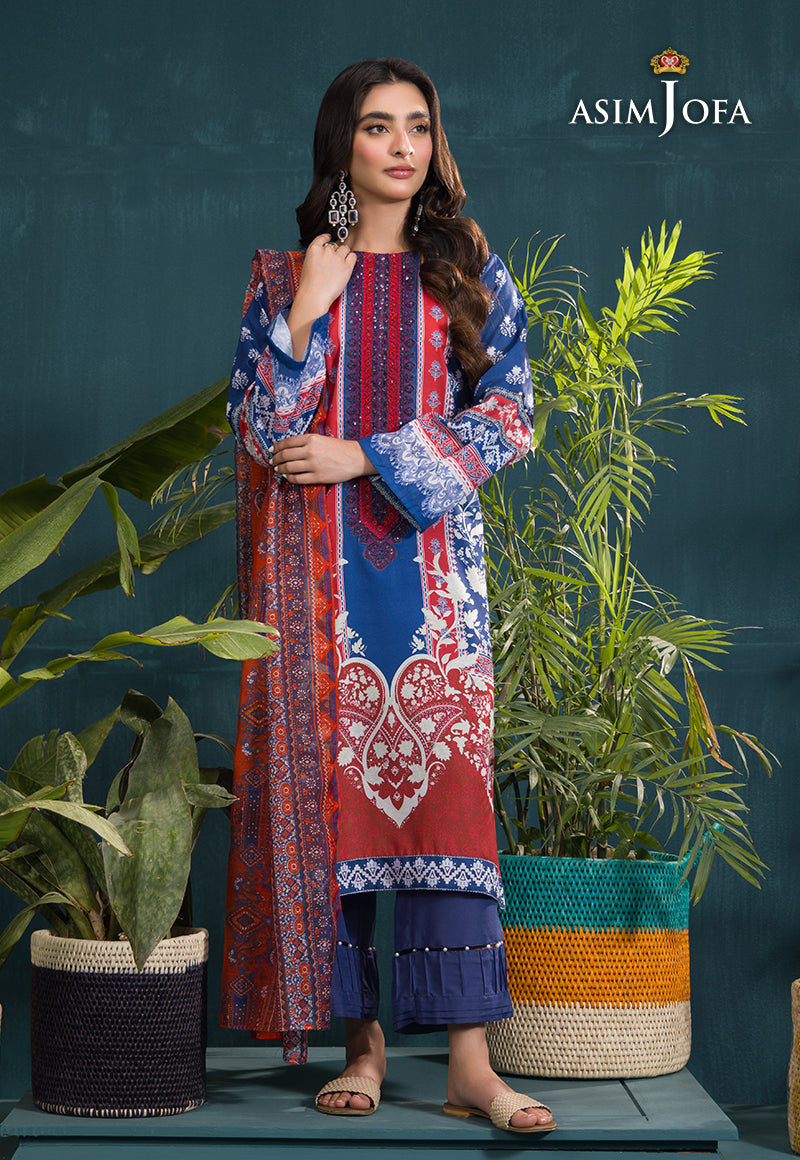
red blue lawn embroidered suit